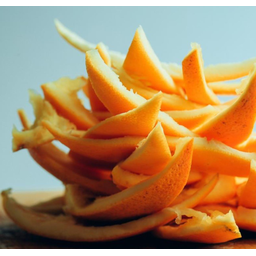
Label: trash